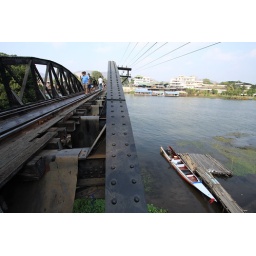
Walking on the bridge over the river Kwai in Kanchanaburi - Canon 450D with Canon lens EFS 10-22mm